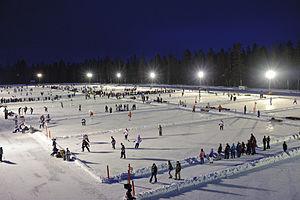
Si le hockey est notre sport national par excellence, le patriotisme se porte bien à Plaster Rock, une communauté qui réunit chaque année 120 équipes du monde entier pour participer à son championnat mondial de hockey extérieur. Nouveau-Brunswick (Canada)."
Plaster Rock est un village du comté de Victoria, située à l'ouest du Nouveau-Brunswick.